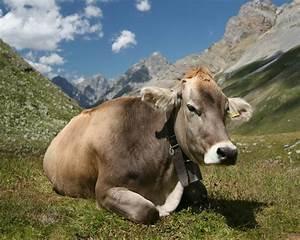
cow